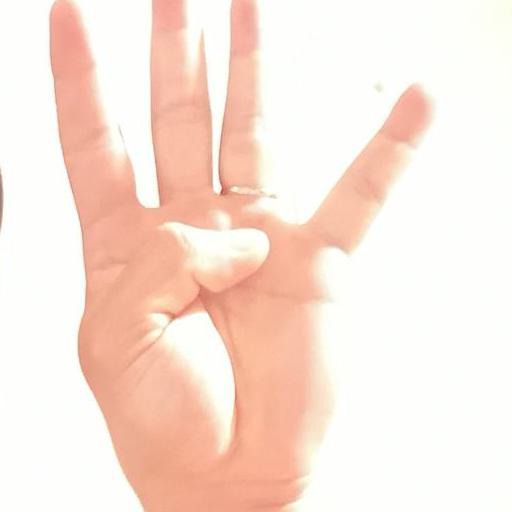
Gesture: four